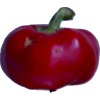
Label: red_pepper